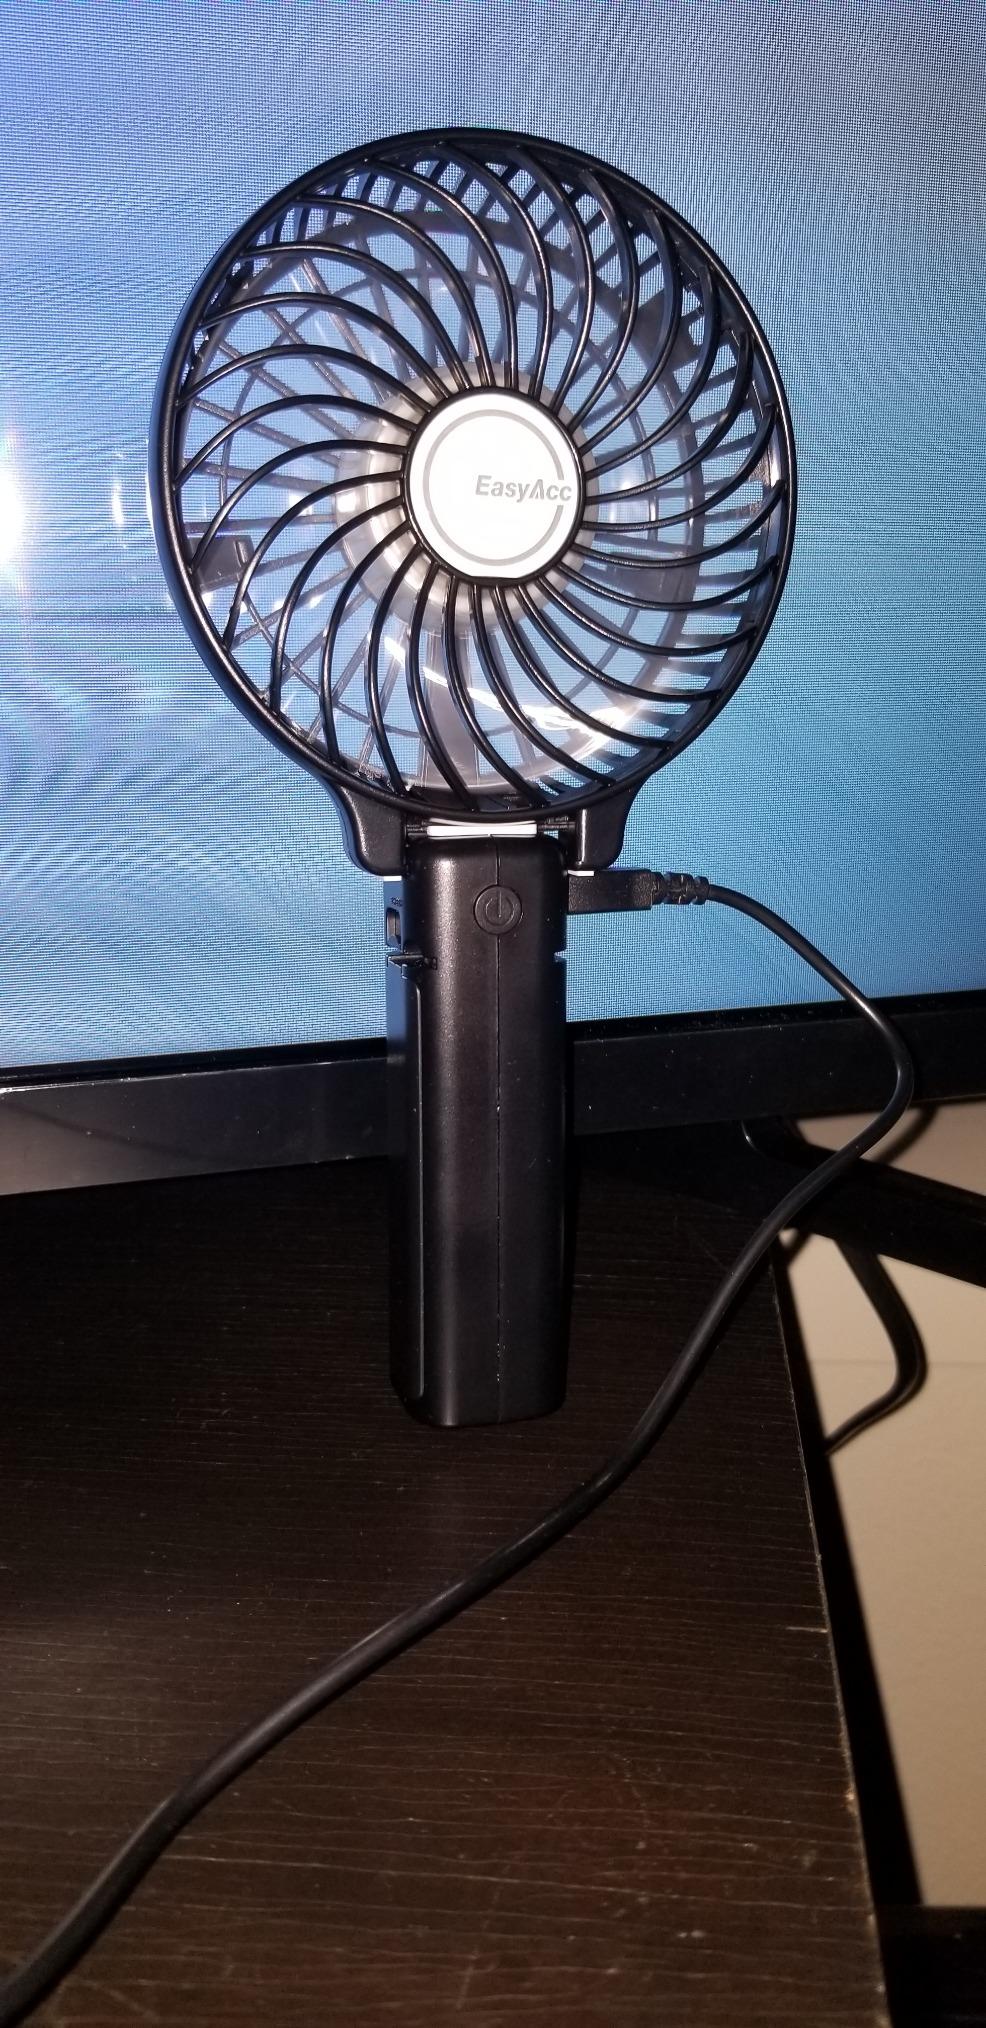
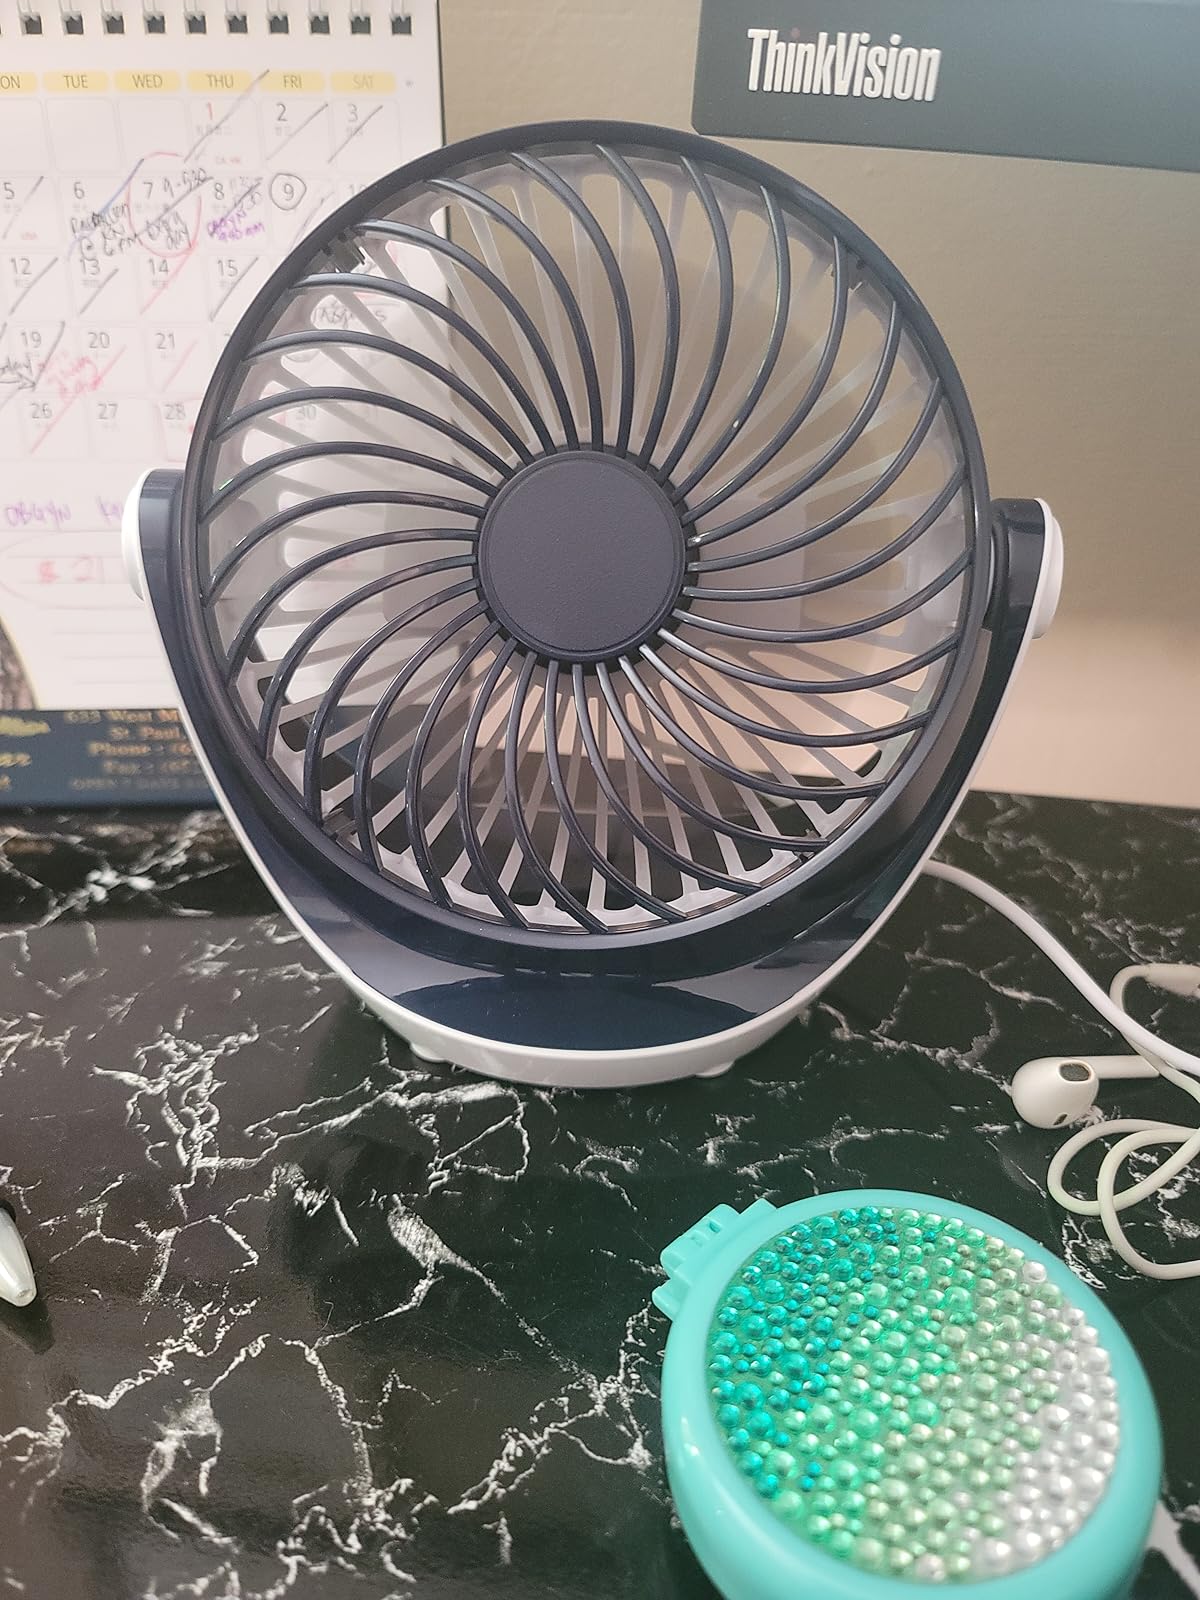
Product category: fan
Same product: no